Fat and Frantic

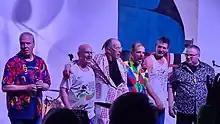
Fat and Frantic, in concert in November 2022

Fat and Frantic are a London-based pop music group who write all their own material, play a wide variety of musical styles ranging from manic skiffle through rock 'n roll to a cappella which they sometimes described as "piffle" – a mix of punk and skiffle.